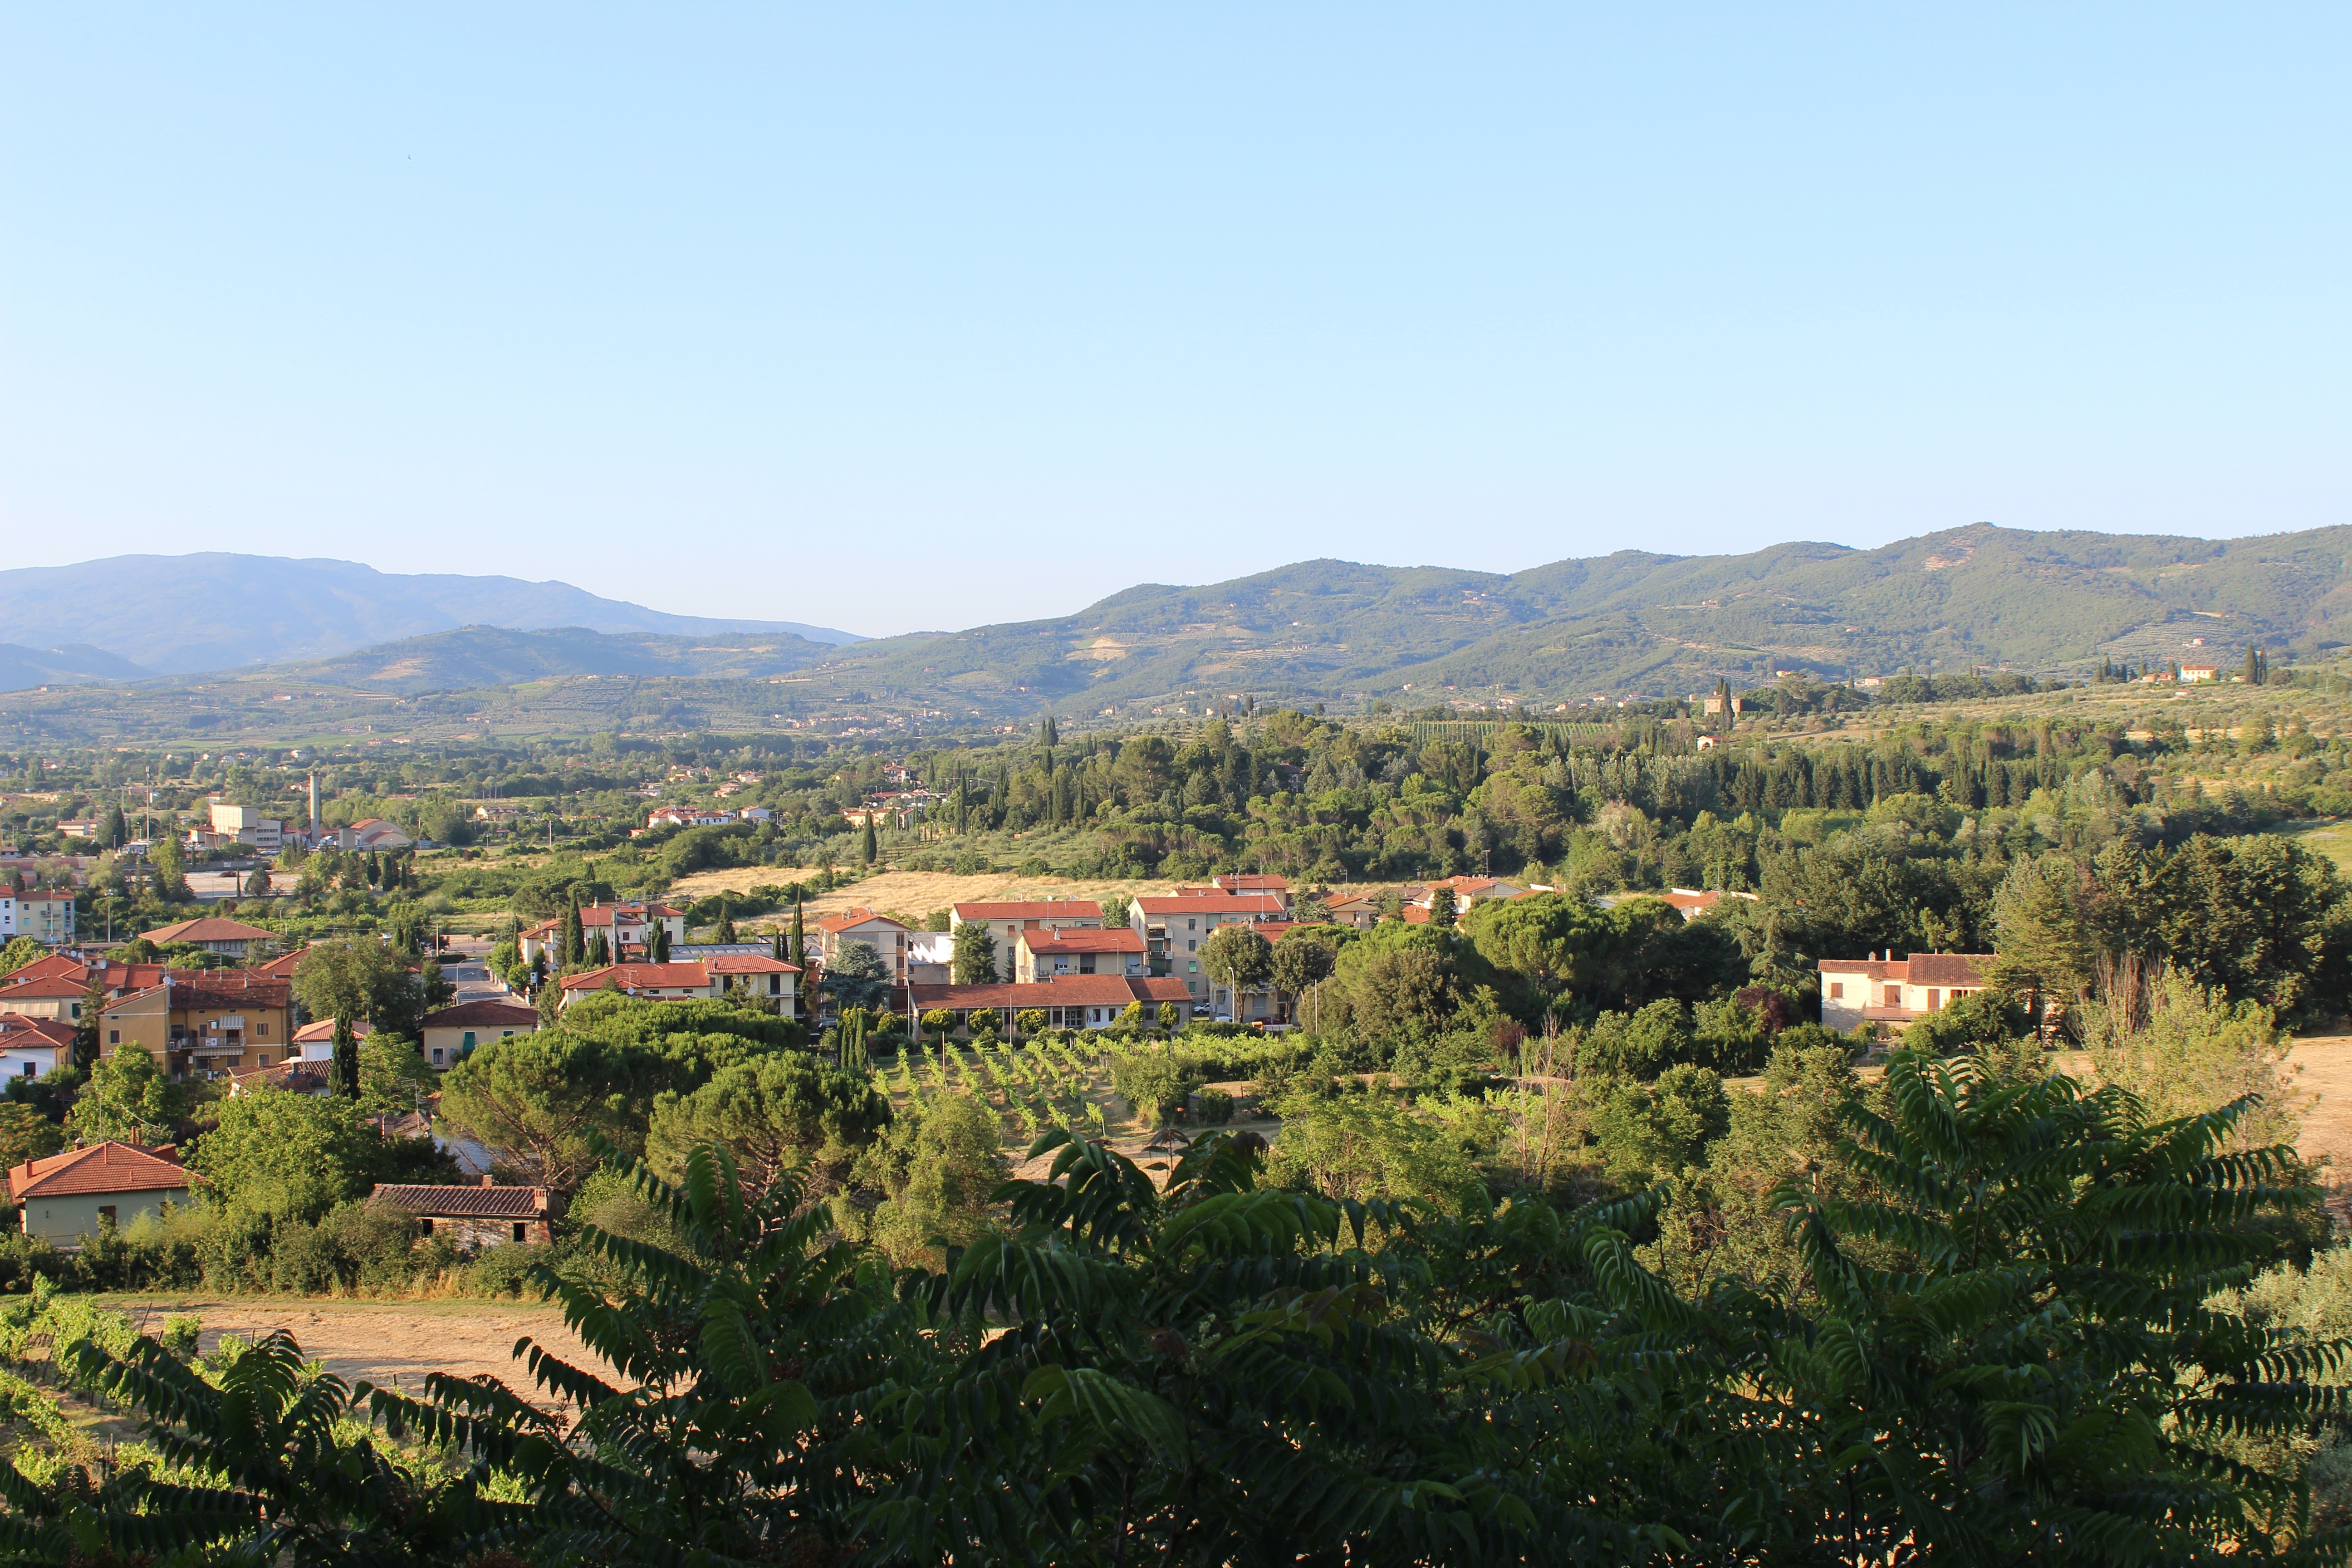
landscape, mountain, hill, town, valley, mountain range, panorama, village, italy, tourism, estate, rural area, aerial photography, human settlement, mountainous landforms, arrezo